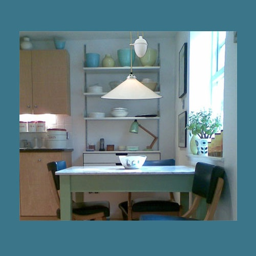
rise and fall over the kitchen table